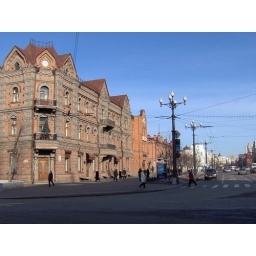
siberia 035 building on main road in khabarovsk